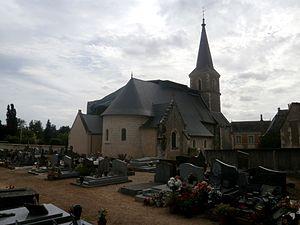
L'église.
Braye-sur-Maulne est une commune française située dans le département d'Indre-et-Loire, en région Centre-Val de Loire.